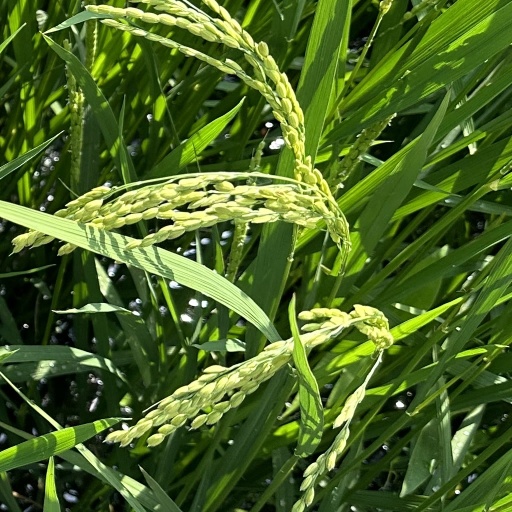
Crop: rice